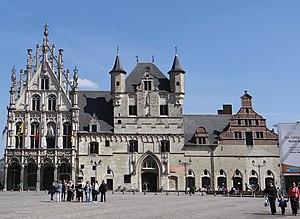
L' hôtel de ville de Malines est un bâtiment situé sur la Grand-Place de la ville belge de Malines en province d'Anvers.